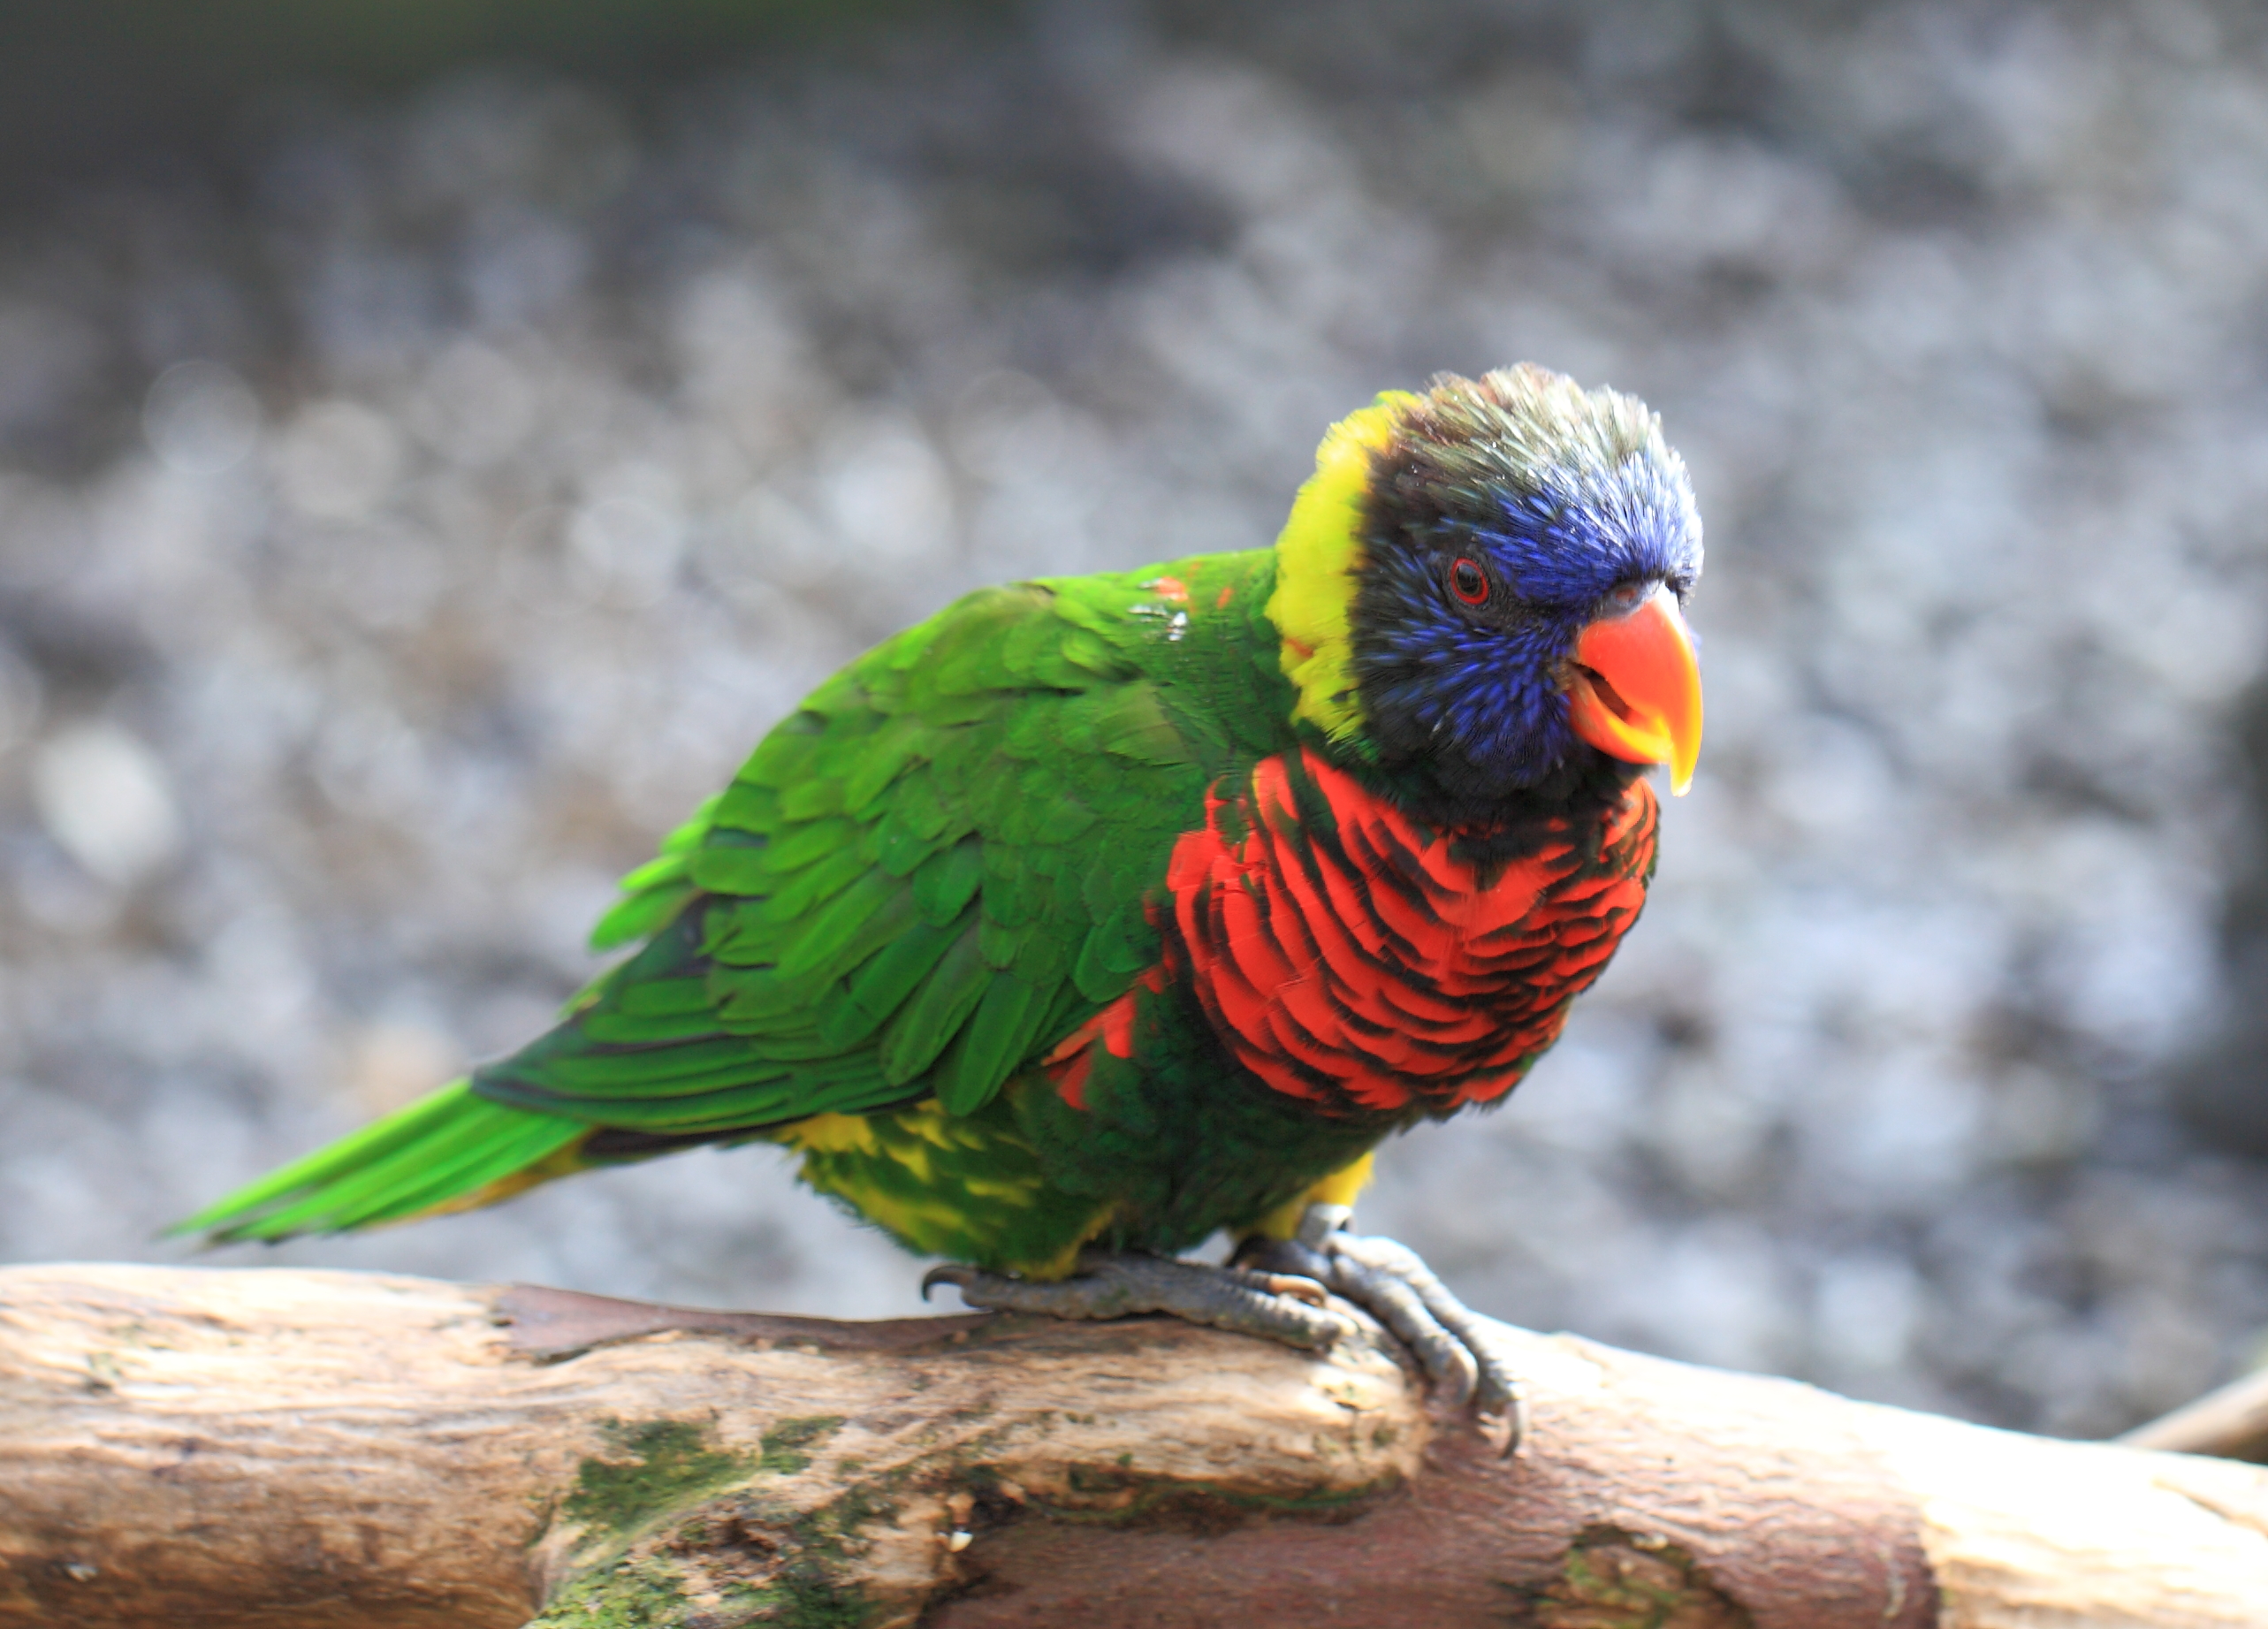
bird, wildlife, high, beak, fauna, lorikeet, macaw, cool image, vertebrate, parrot, 5d, hires, bud, parakeet, markii, hi, res, resolution, rainbowlorikeet, trichoglossus, haematodus, common pet parakeet